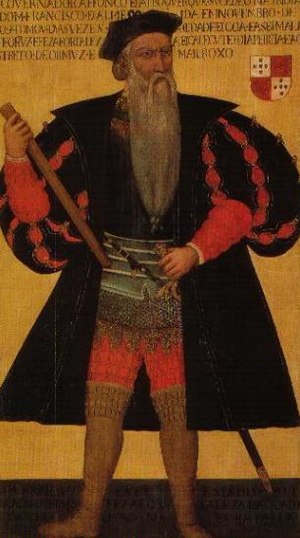
Afonso de Albuquerque
Afonso de Albuquerque var en fremstående portugisisk søfarer, opdagelsesrejsende og admiral, af stor betydning for de portugisiske interesser i Indien.